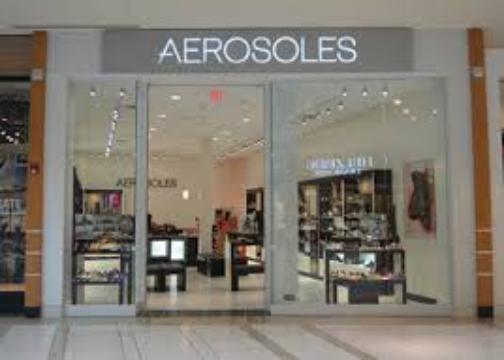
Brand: Aerosoles
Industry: Clothes